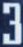
Number: 3